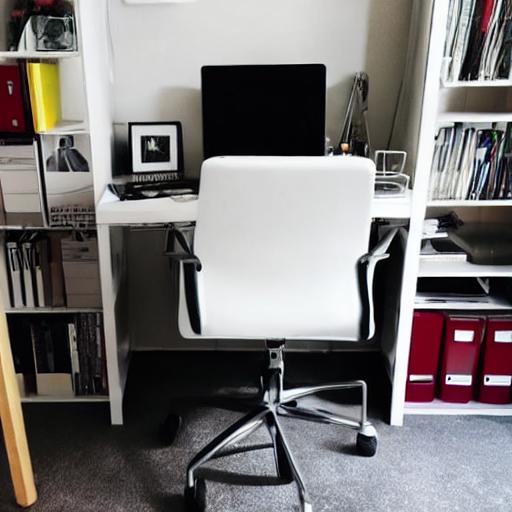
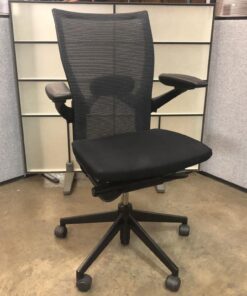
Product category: items_chair
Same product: no